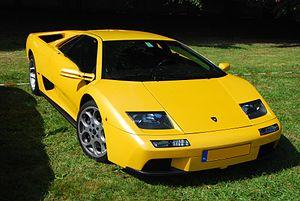
La Lamborghini Diablo est une supercar des années 1990 conçue par le constructeur automobile italien Lamborghini. Commercialisée en janvier 1990. Elle succède à la légendaire Lamborghini Countach après seize ans de carrière et 2 200 exemplaires produits.